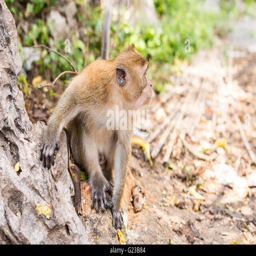
long - tailed macaque monkey in the forest